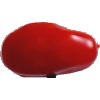
Label: Tomato 2